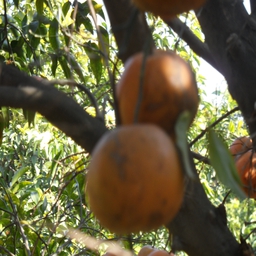
Plant part: fruit
Disease: canker